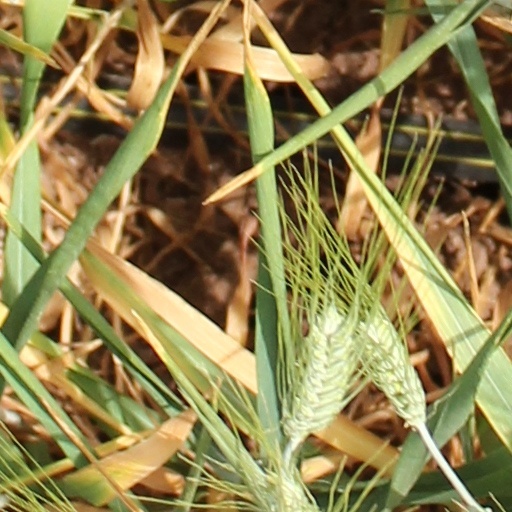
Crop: wheat